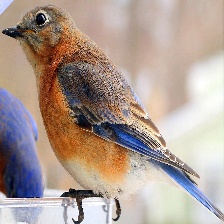
Species: EASTERN BLUEBIRD
Scientific name: SIALIA SIALIS